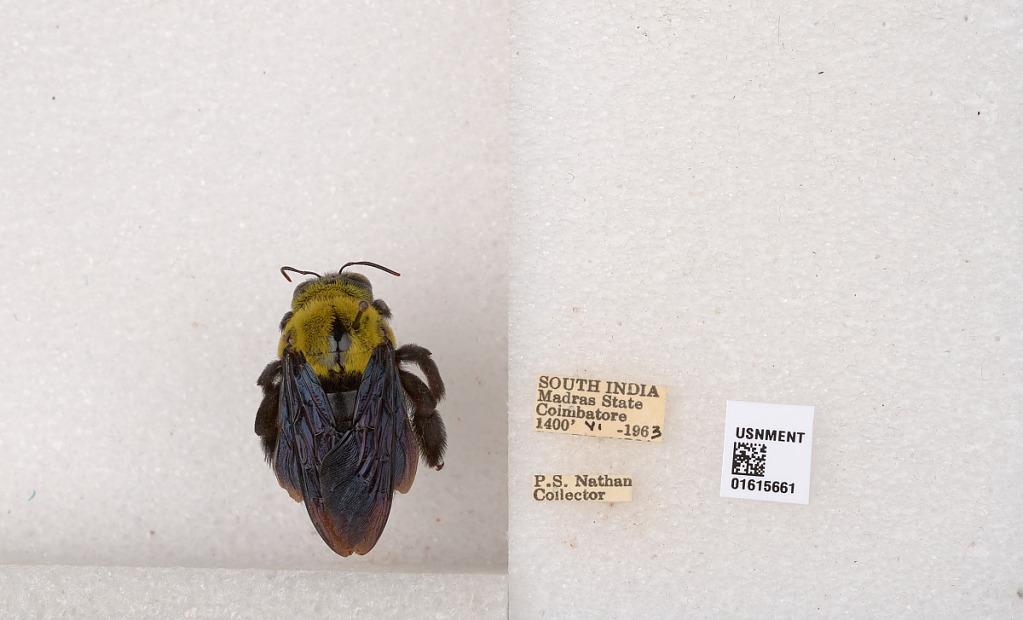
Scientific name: Xylocopa (Koptortosoma) ruficornis Fabricius
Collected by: P. Nathan
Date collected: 1963-6-1
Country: India
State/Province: Tamil Nadu
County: Coimbatore
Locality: Coimbatore